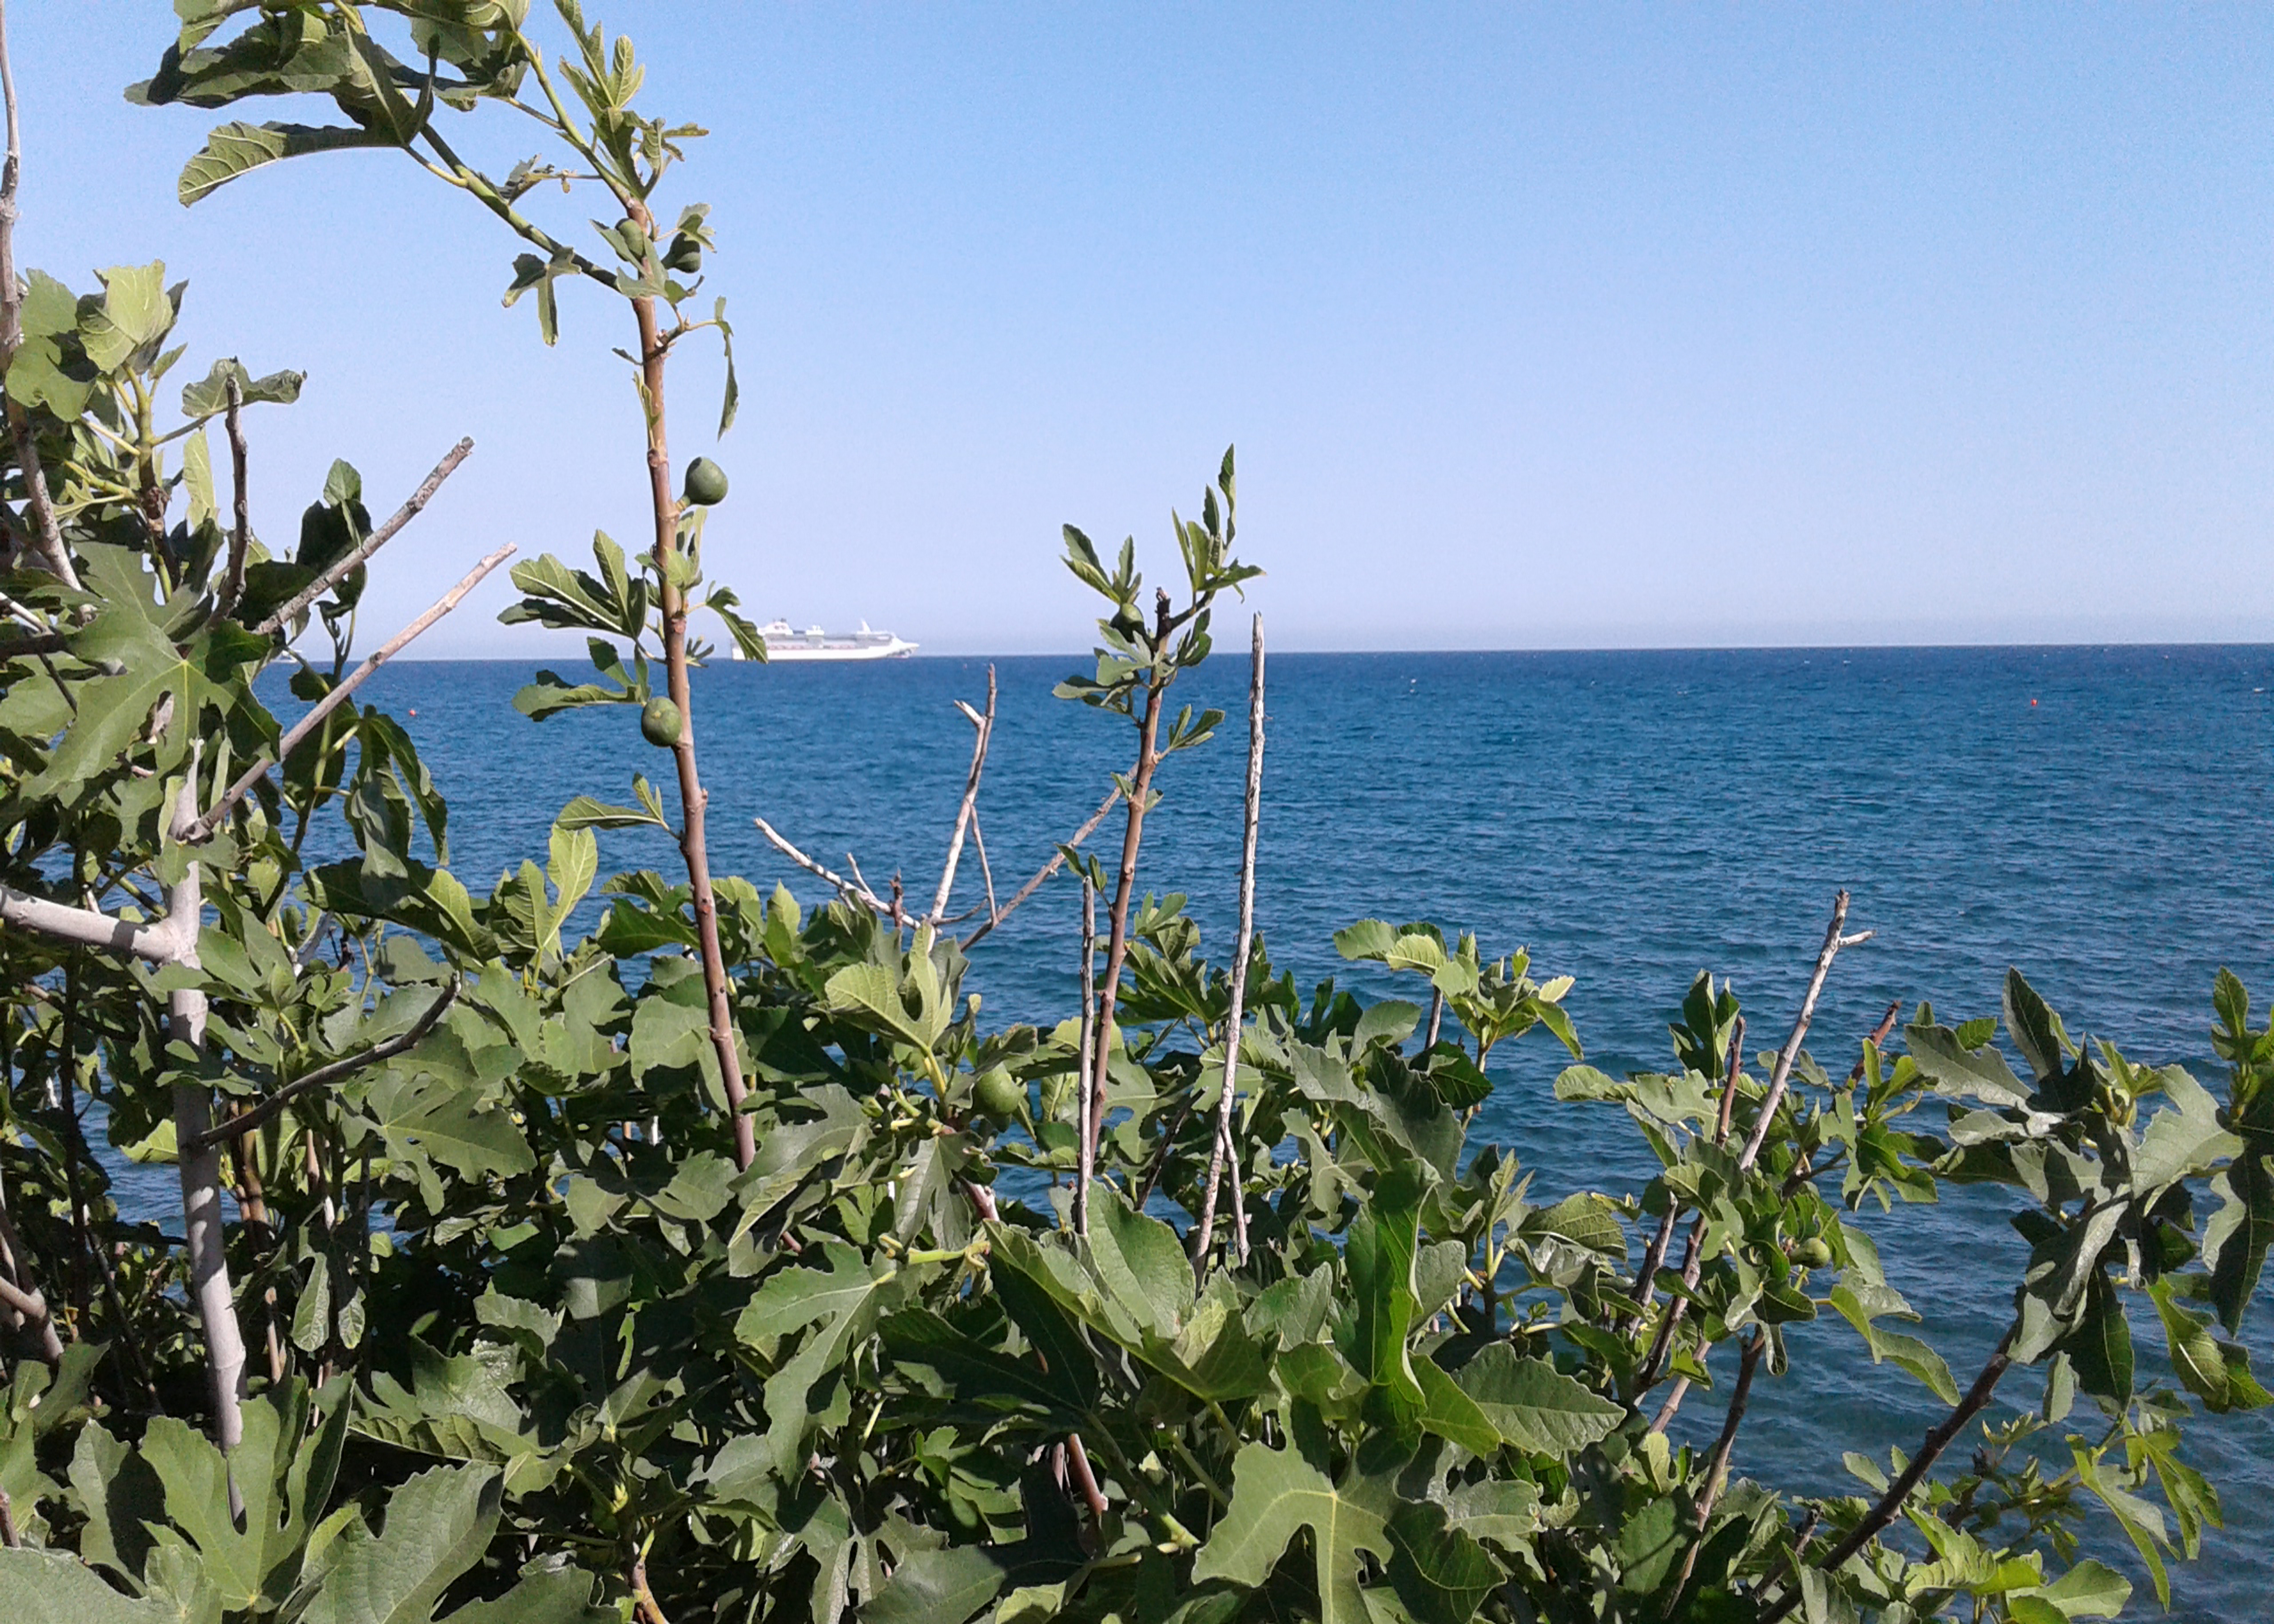
sea, sky, boat, water, plant, azure, coastal and oceanic landforms, terrestrial plant, natural landscape, lake, flowering plant, horizon, grass, coast, ocean, tropics, agriculture, sound, wildflower, plant stem, herbaceous plant, buddleia, beach, island, Pedicel